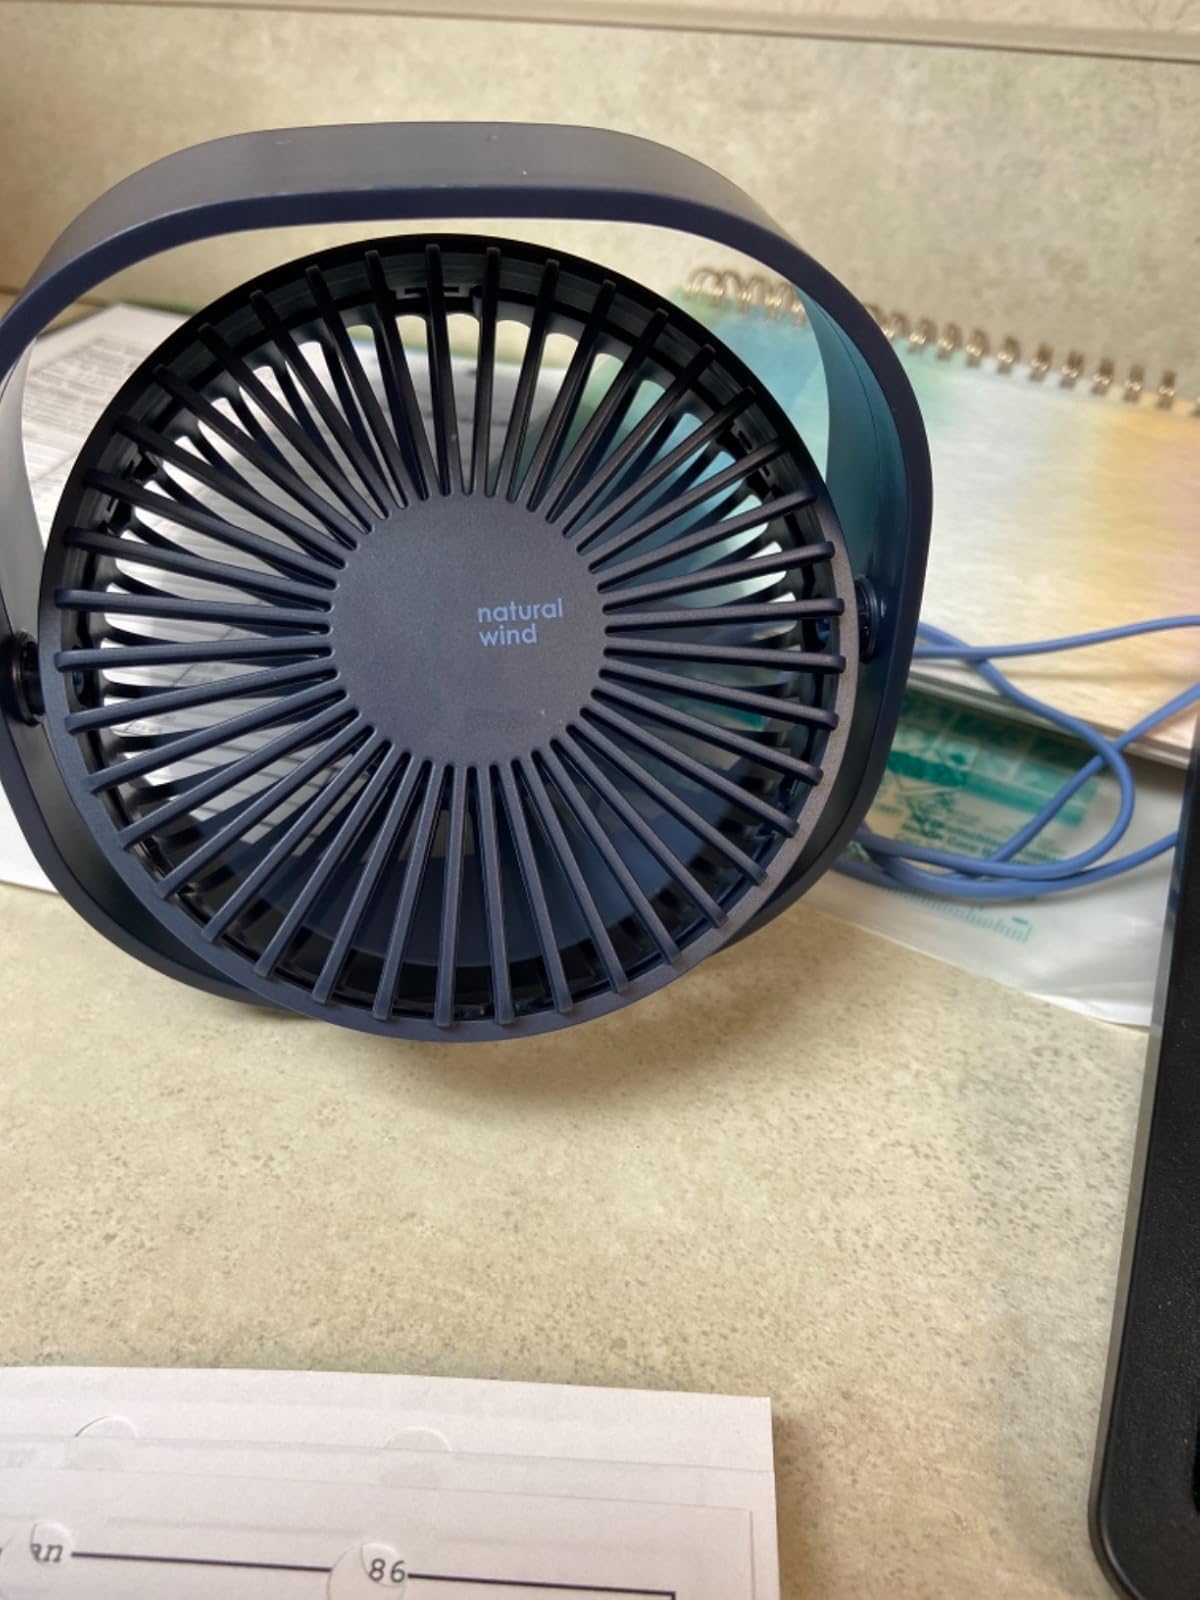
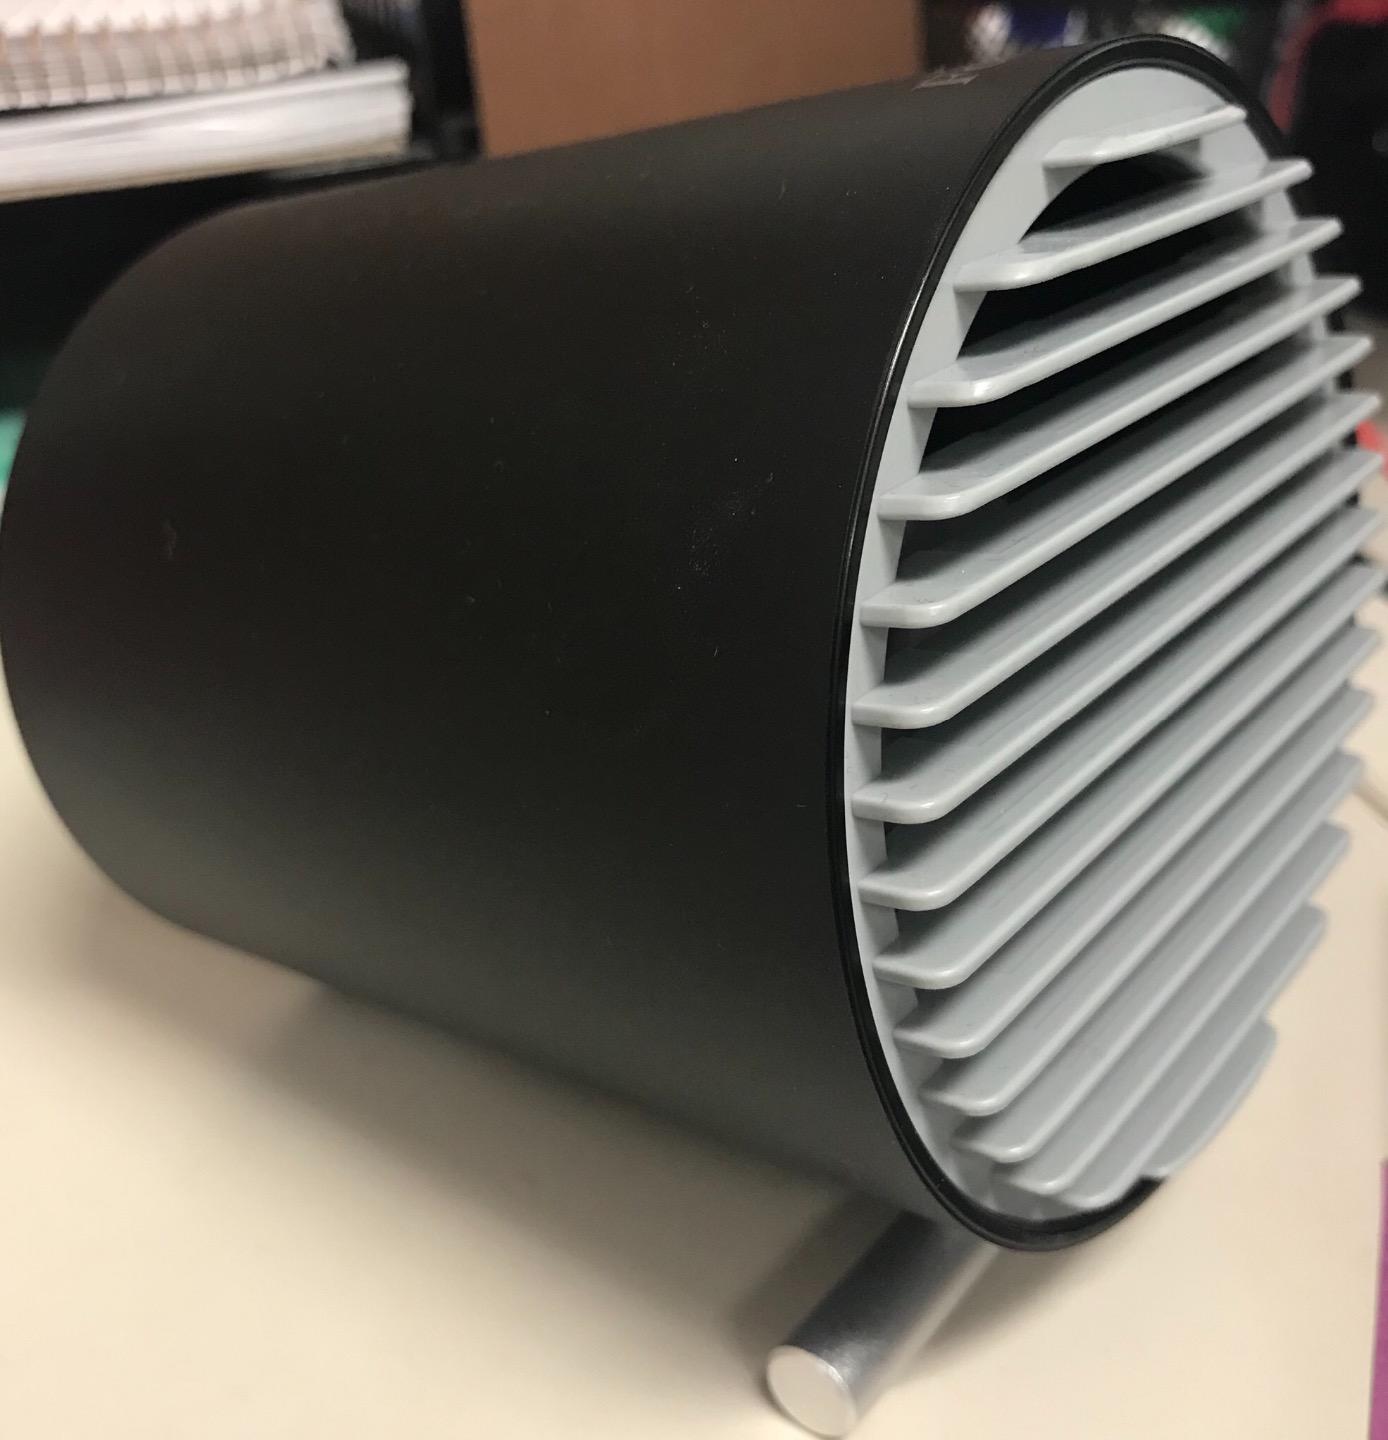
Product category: fan
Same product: no